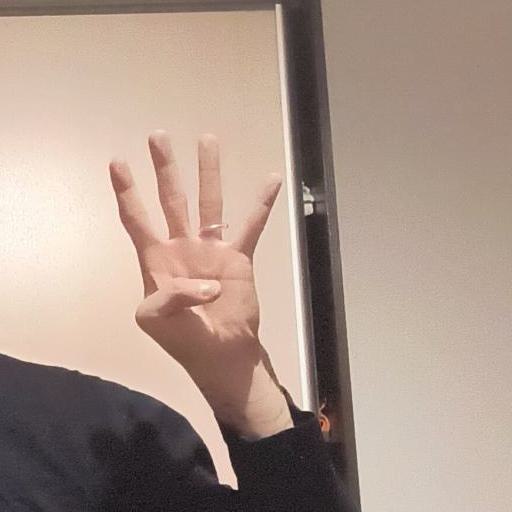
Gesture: four